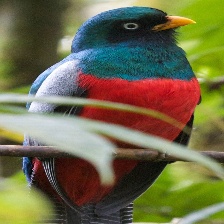
Species: CUBAN TROGON
Scientific name: PRIOTELUS TEMNURUS